Bandar Bukit Tinggi

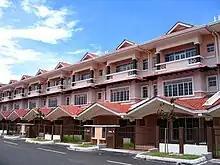
Residential homes at Bukit Tinggi in Klang

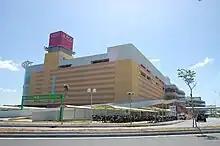
The ÆON Bukit Tinggi Shopping Centre in Bukit Tinggi

Bandar Bukit Tinggi is an integrated and modern township in Klang, Selangor, Malaysia. The RM5 billion (over US$1.6 billion) self-sufficient mature township has a wide range of facilities and amenities.